Broadhurst Theatre

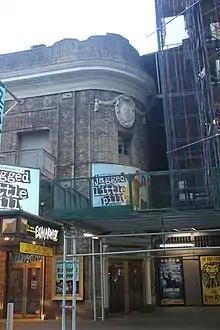
Curved corner

At the rear of the balcony are four paneled piers (corresponding to those at orchestra level), which are topped by Doric-style capitals. The side walls contain plasterwork panels with swags. There are also doorways with pediments, similar to those on the orchestra. Low-relief panels and air-conditioning vents are placed on the balcony's underside. In front of the balcony is a Panathenaic frieze, based on that of the Parthenon, which is mostly hidden behind light boxes. There is a small technical gallery above the rear of the balcony, the front railing of which contains moldings of swags. A Doric-style cornice runs above the balcony walls, wrapping above the boxes and proscenium.